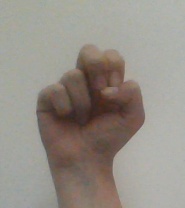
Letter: gaaf